Xuwulong

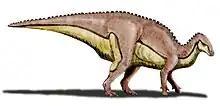
Restoration

Expeditions into the Gansu Province of northwestern China began with the Sino-Swedish Expedition of 1930 to 1931, where discoveries of dinosaurs including the now-dubious early ceratopsian "Microceratops sulcidens". These discoveries were followed by occasional observations of dinosaur bones in the Houhongquan Basin in the 1960s, and then the Gongpoquan Basin in 1986. Such observations led to the China-Canada Dinosaur Project taking a reconnaissance trip to the Gongpoquan Basin in 1988, but no further expeditions were led until the Sino-Japanese Silk Road Dinosaur Expedition of 1992 and 1993, led by Chinese paleontology Dong Zhiming of the Institute of Vertebrate Paleontology and Paleoanthropology (IVPP) and Japanese paleontologst Yoichi Azuma of the Fukui Prefectural Dinosaur Museum (FPDM). The Sino-Japanese Dinosaur Project discovered the new early ceratopsian "Archaeoceratops", based on a skull and two partial skeletons, as well as many of the unique genera that form the Mazongshan Dinosaur Fauna of the Early Cretaceous of Gansu. Collaborations on the paleontology of the Mazongshan area continued with the Sino-American Mazongshan Dinosaur Project of 1997 to 2000, where the University of Pennsylvania, Carnegie Museum of Natural History and the IVPP collaborated. The Sino-American Dinosaur Project noticed the Yujingzi Basin in 1999 as a potential dinosaur-bearing locality, with the first dinosaur fossils discovered in 2000 by team members including Chinese paleontologist You Hailu of the Institute of Geology of Chinese Academy of Geological Sciences (CAGS). You began collaborations with Chinese paleontologist Li Daqing of the Fossil Research and Development Center (FRDC) of Gansu Province in 2004, beginning excavations in the Yujingzi Basin and continuing those in the Gongpoquan Basin.